Bill O'Reilly (cricketer)

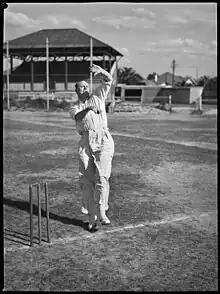
Bill O'Reilly demonstrating his bowling technique, 1945

O'Reilly shook English confidence in the Third Test, played on a placid surface at Old Trafford, by taking three wickets in four balls. Cyril Walters, who up to that point had been untroubled, failed to pick the bosie and thus inside edged the ball to short leg. Bob Wyatt came in and was clean bowled for a golden duck, bringing Hammond in to face the hat-trick ball. The new batsman inside edged the ball past the stumps and through the legs of wicket-keeper Bert Oldfield, but the next delivery clean bowled him. This left England at 3/72, and O'Reilly removed Sutcliffe soon after, but the batsmen settled down and the next wicket did not come until Hendren fell just before the end of the first day's play. England were 5/355 and O'Reilly had taken each wicket. The next day, the hosts ended on 9/627, despite a relentless 59 overs from O'Reilly, who ended with 7/189 and was the only bowler to challenge the batsmen. The high-scoring match never looked likely to produce a result, except when Australia were in danger of being forced to follow on. They were 55 runs away from the follow on mark of 478 at the end of the third day with two wickets in hand, and O'Reilly was on one. The next day Arthur Chipperfield fell with 24 runs still needed and O'Reilly and Wall saw them to 491 before the latter fell. O'Reilly ended with 30 not out after an innings in which he was lucky not to be caught off an edge multiple times.